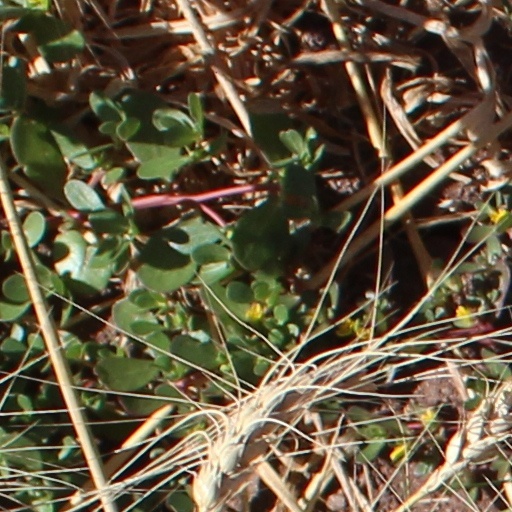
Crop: wheat